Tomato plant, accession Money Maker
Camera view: bottom (45 deg); turntable rotation: 210 degrees
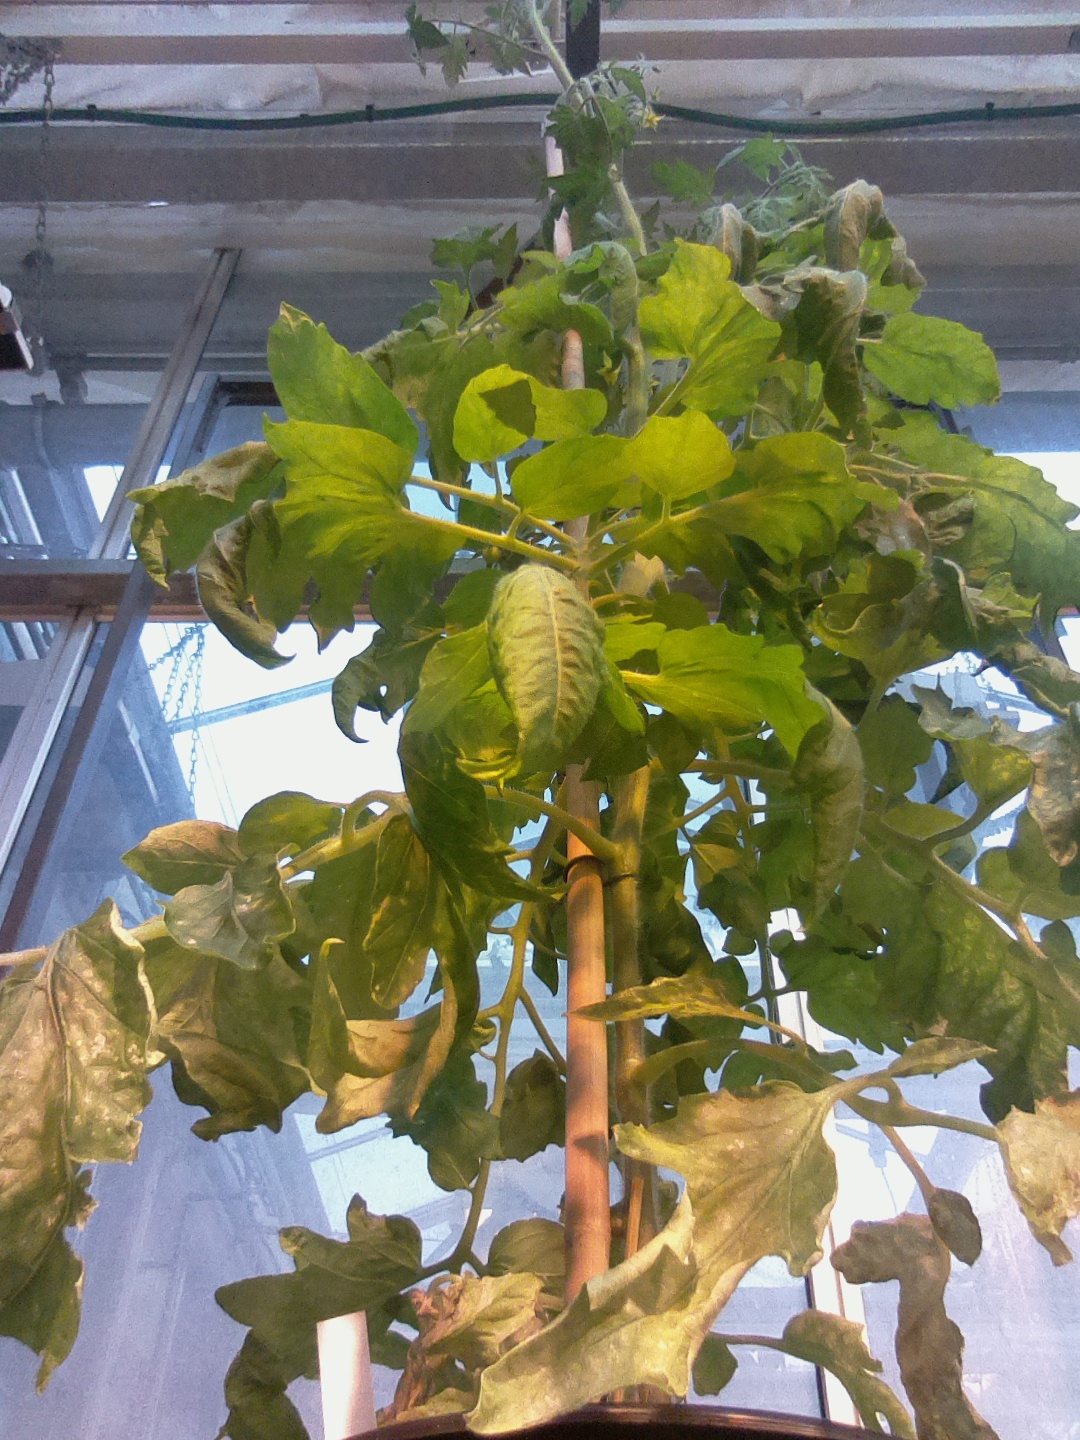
BBCH growth stage 70: Fruits at the main stem or branches visibles